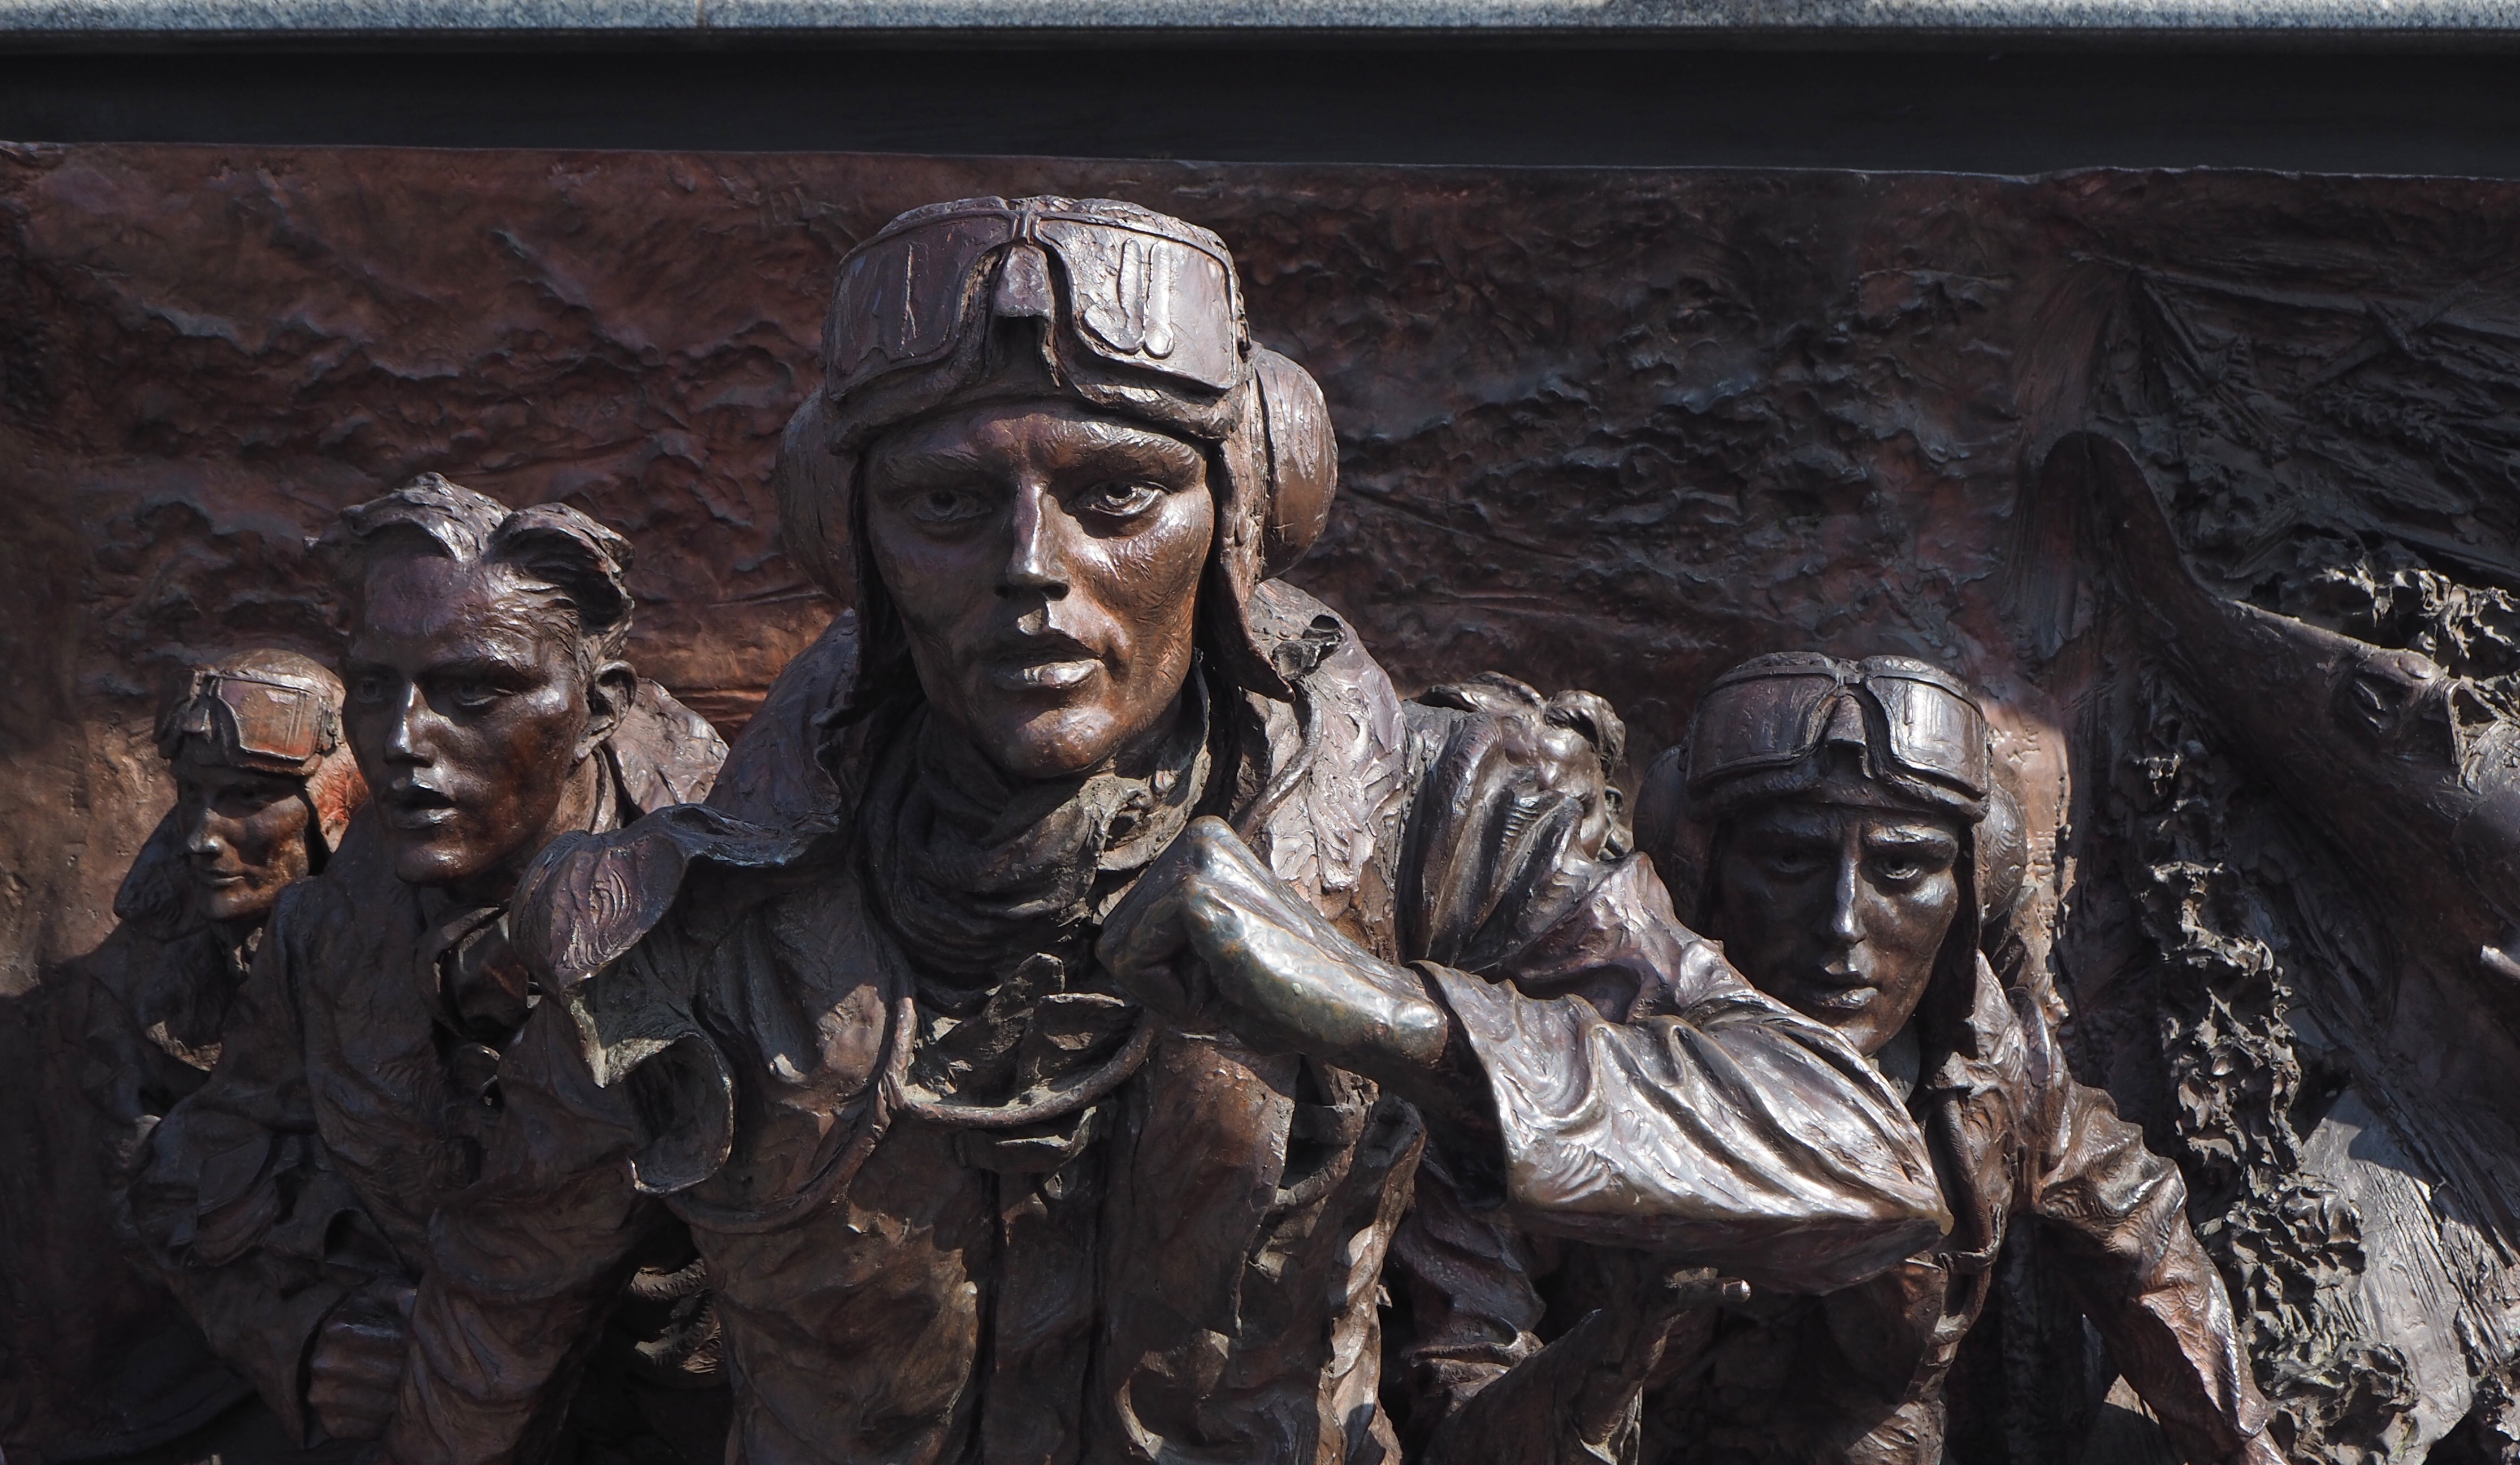
landmark, uk, london, memorial, embankment, westminster, screenshot, mythology, battle of britain